307th Operations Group

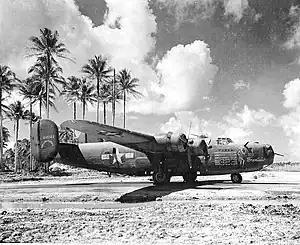
424th Bombardment Squadron B-24, "Frenisi" at Wakde Airfield

Activated on 15 April 1942. Trained and flew patrols off the West Coast, first in Boeing B-17 Flying Fortresses and later in Consolidated B-24 Liberators. Moved to Hawaii, October–November 1942, and assigned to Seventh Air Force. Trained and flew patrol and search missions. Attacked Wake Island, December 1942 – January 1943, by staging through Midway Island.